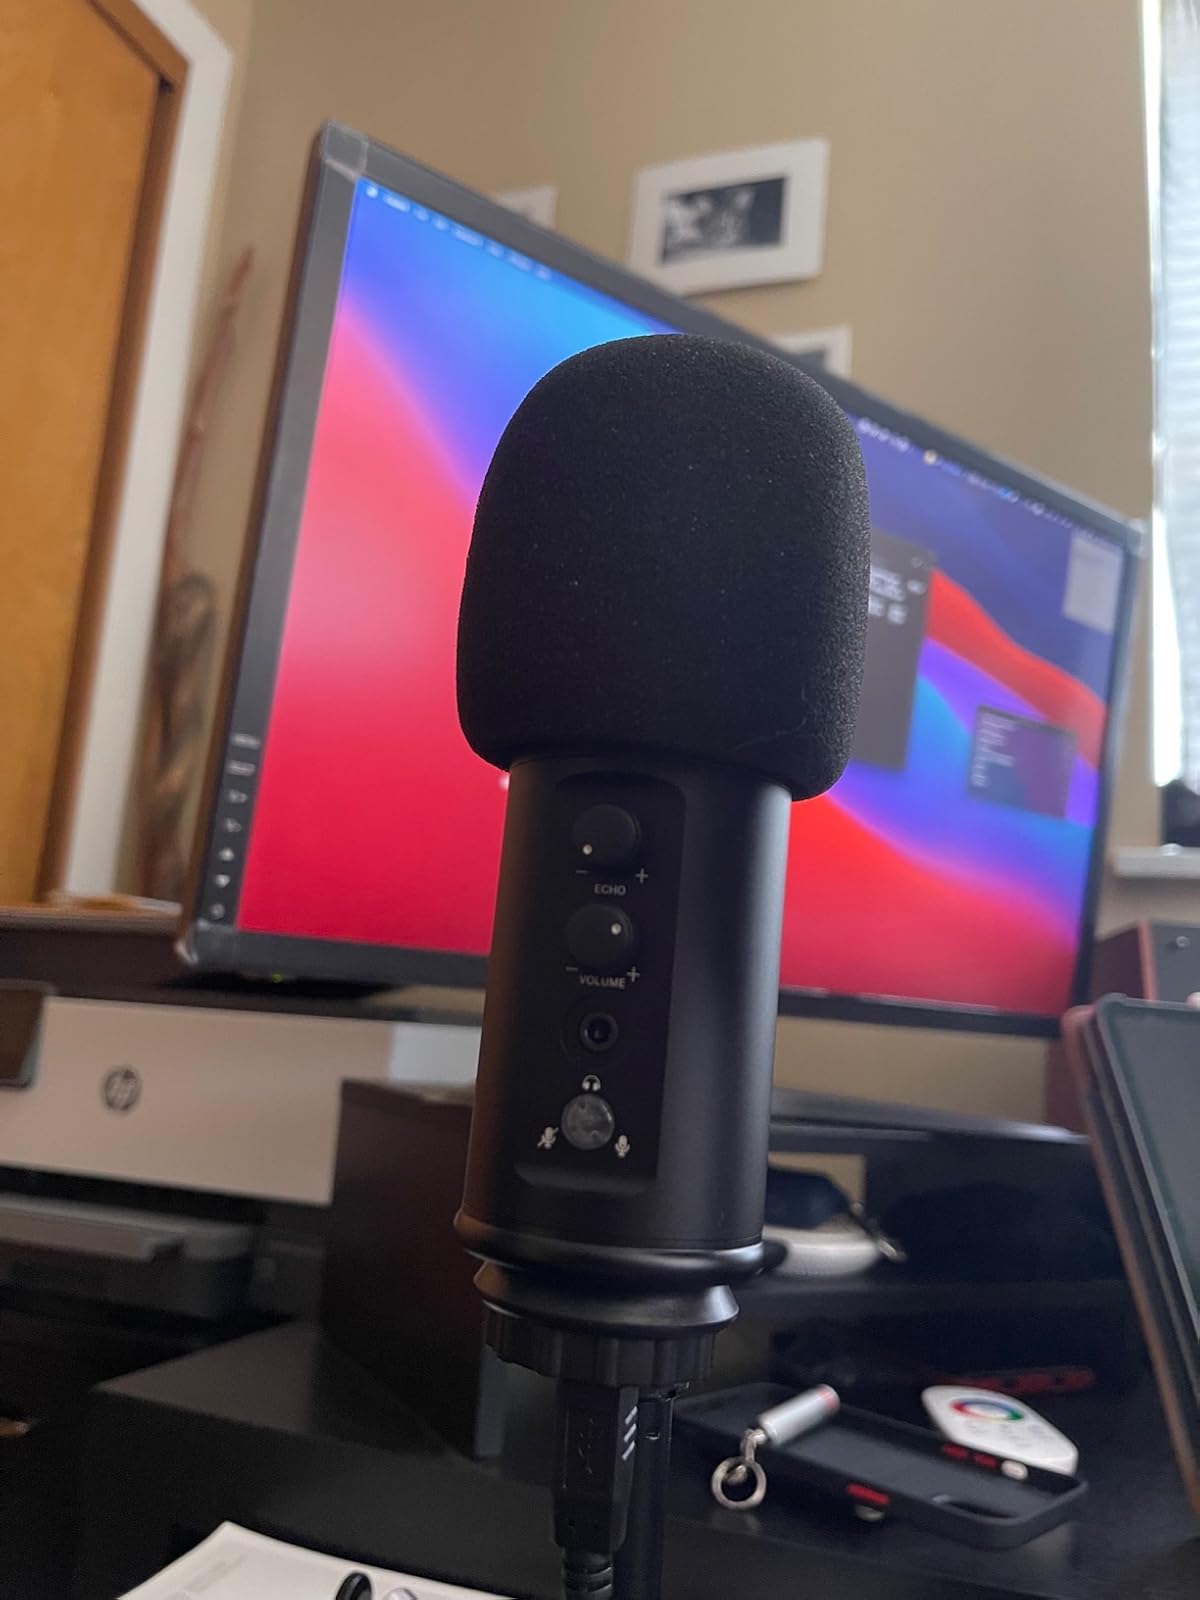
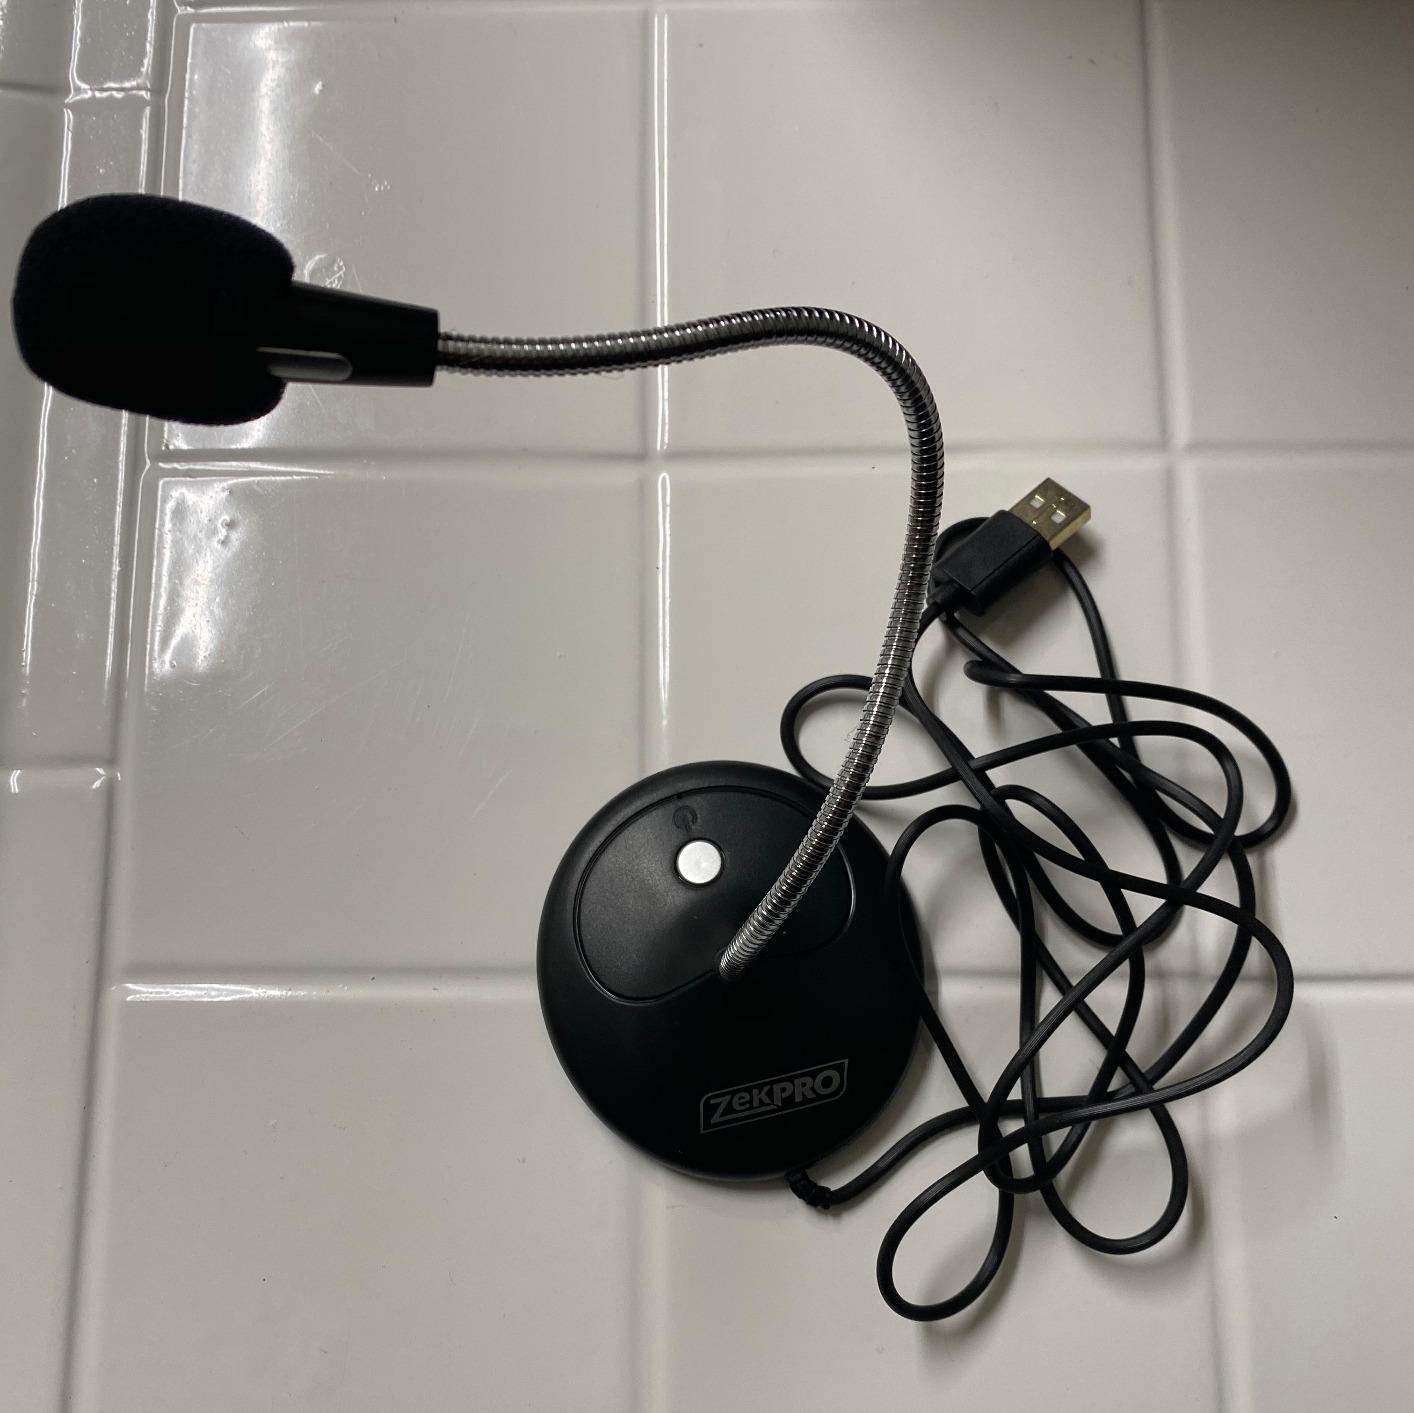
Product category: microphone
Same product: no